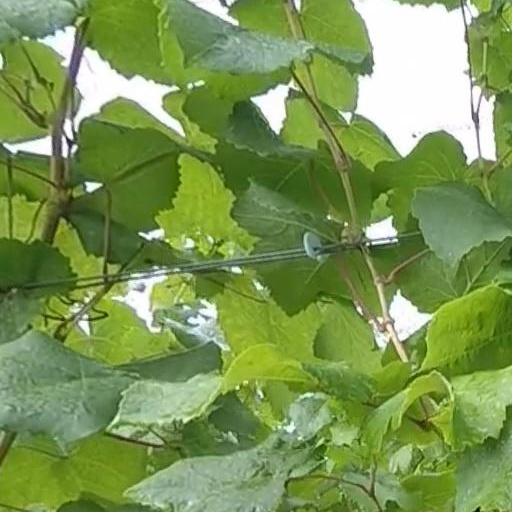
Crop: grape